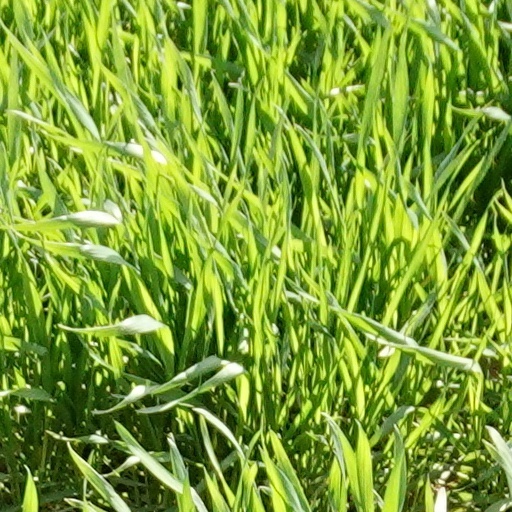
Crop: wheat